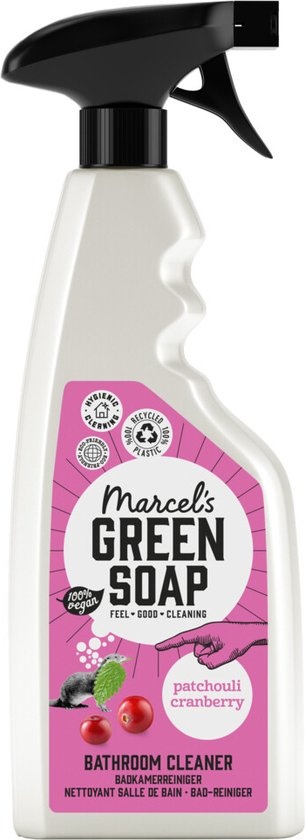
Marcel's Green Soap Badkamerreiniger Patchouli & Cranberry 500 ml
Brand: Marcel's
Marcel’s Green Soap badkamerreiniger spray Patchouli & Cranberry is speciaal ontwikkeld voor het verwijderen van zeepresten en kalkaanslag en laat jouw badkamer weer stralen als nooit tevoren. Speciaal ontwikkeld voor het verwijderen van zeepresten en kalkaanslag 97% biologisch afbreekbaar Vrij van microplastics & 100% vegan Komt in een fles van 100% gerecycled plastic Geschikt voor het gebruik in septische putten
Category: Home & Garden > Household Supplies > Household Cleaning Supplies > Household Cleaning Products > Tub & Tile Cleaners > Tub Cleaners